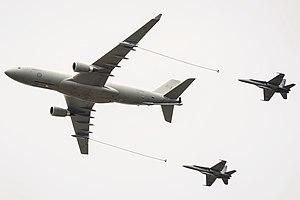
L'Airbus A330 est un avion de ligne long-courrier de moyenne capacité construit par l'avionneur européen Airbus. Il partage son programme de développement avec le quadriréacteur A340, à la différence près que l'A330 s'attaque directement au marché ETOPS des avions biréacteurs gros porteurs.